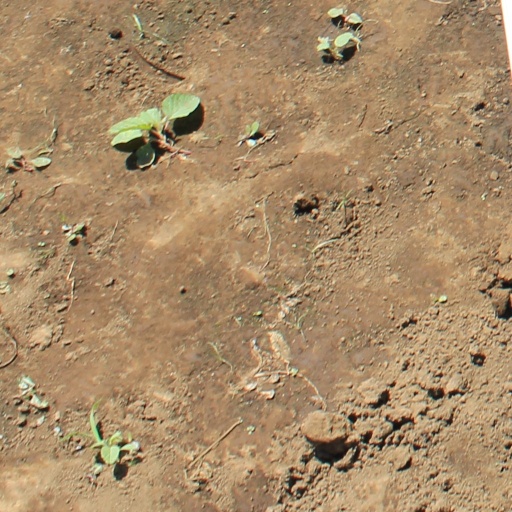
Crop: soybean